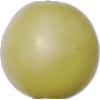
Label: Grape White 2